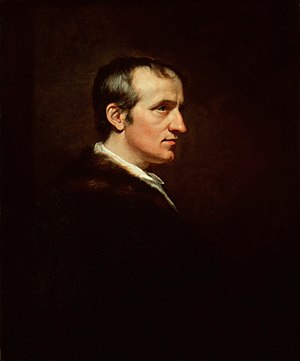
Mary Wollstonecraft / England og William Godwin
William Godwin.
Mary Wollstonecraft var en britisk kvinderetsforkæmper, forfatter og filosof. I løbet af sin korte karriere skrev hun romaner, afhandlinger, en rejseskildring, en bog om den Den Franske Revolutions historie og en børnebog. Hun drev desuden en pigeskole og skrev Thoughts on the education of daughters. Hun er bedst kendt for sin bog A Vindication for the Rights of Woman. I den talte hun for, at kvinden ikke fra naturens hånd er underlagt manden, men at det kan virke sådan på grund af hendes manglende uddannelse. Hun mente, at kvinder og mænd burde have de samme økonomiske, politiske og sociale rettigheder. Hun agiterede for, at mænd og kvinder burde behandles som fornuftsvæsener og forestillede sig et samfund baseret på fornuft.